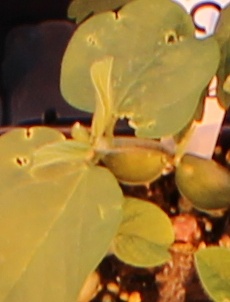
Label: Soybean